Amy Freeze

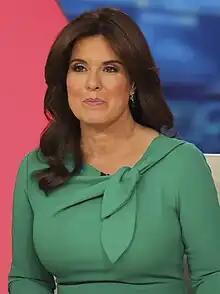
Freeze in 2023

Amy Elizabeth Freeze (born June 19, 1974) is an American television meteorologist. She was previously a co-anchor of "Weather Command" on Fox Weather. Freeze left Fox Weather in 2024.